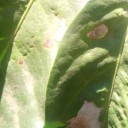
Label: Miner